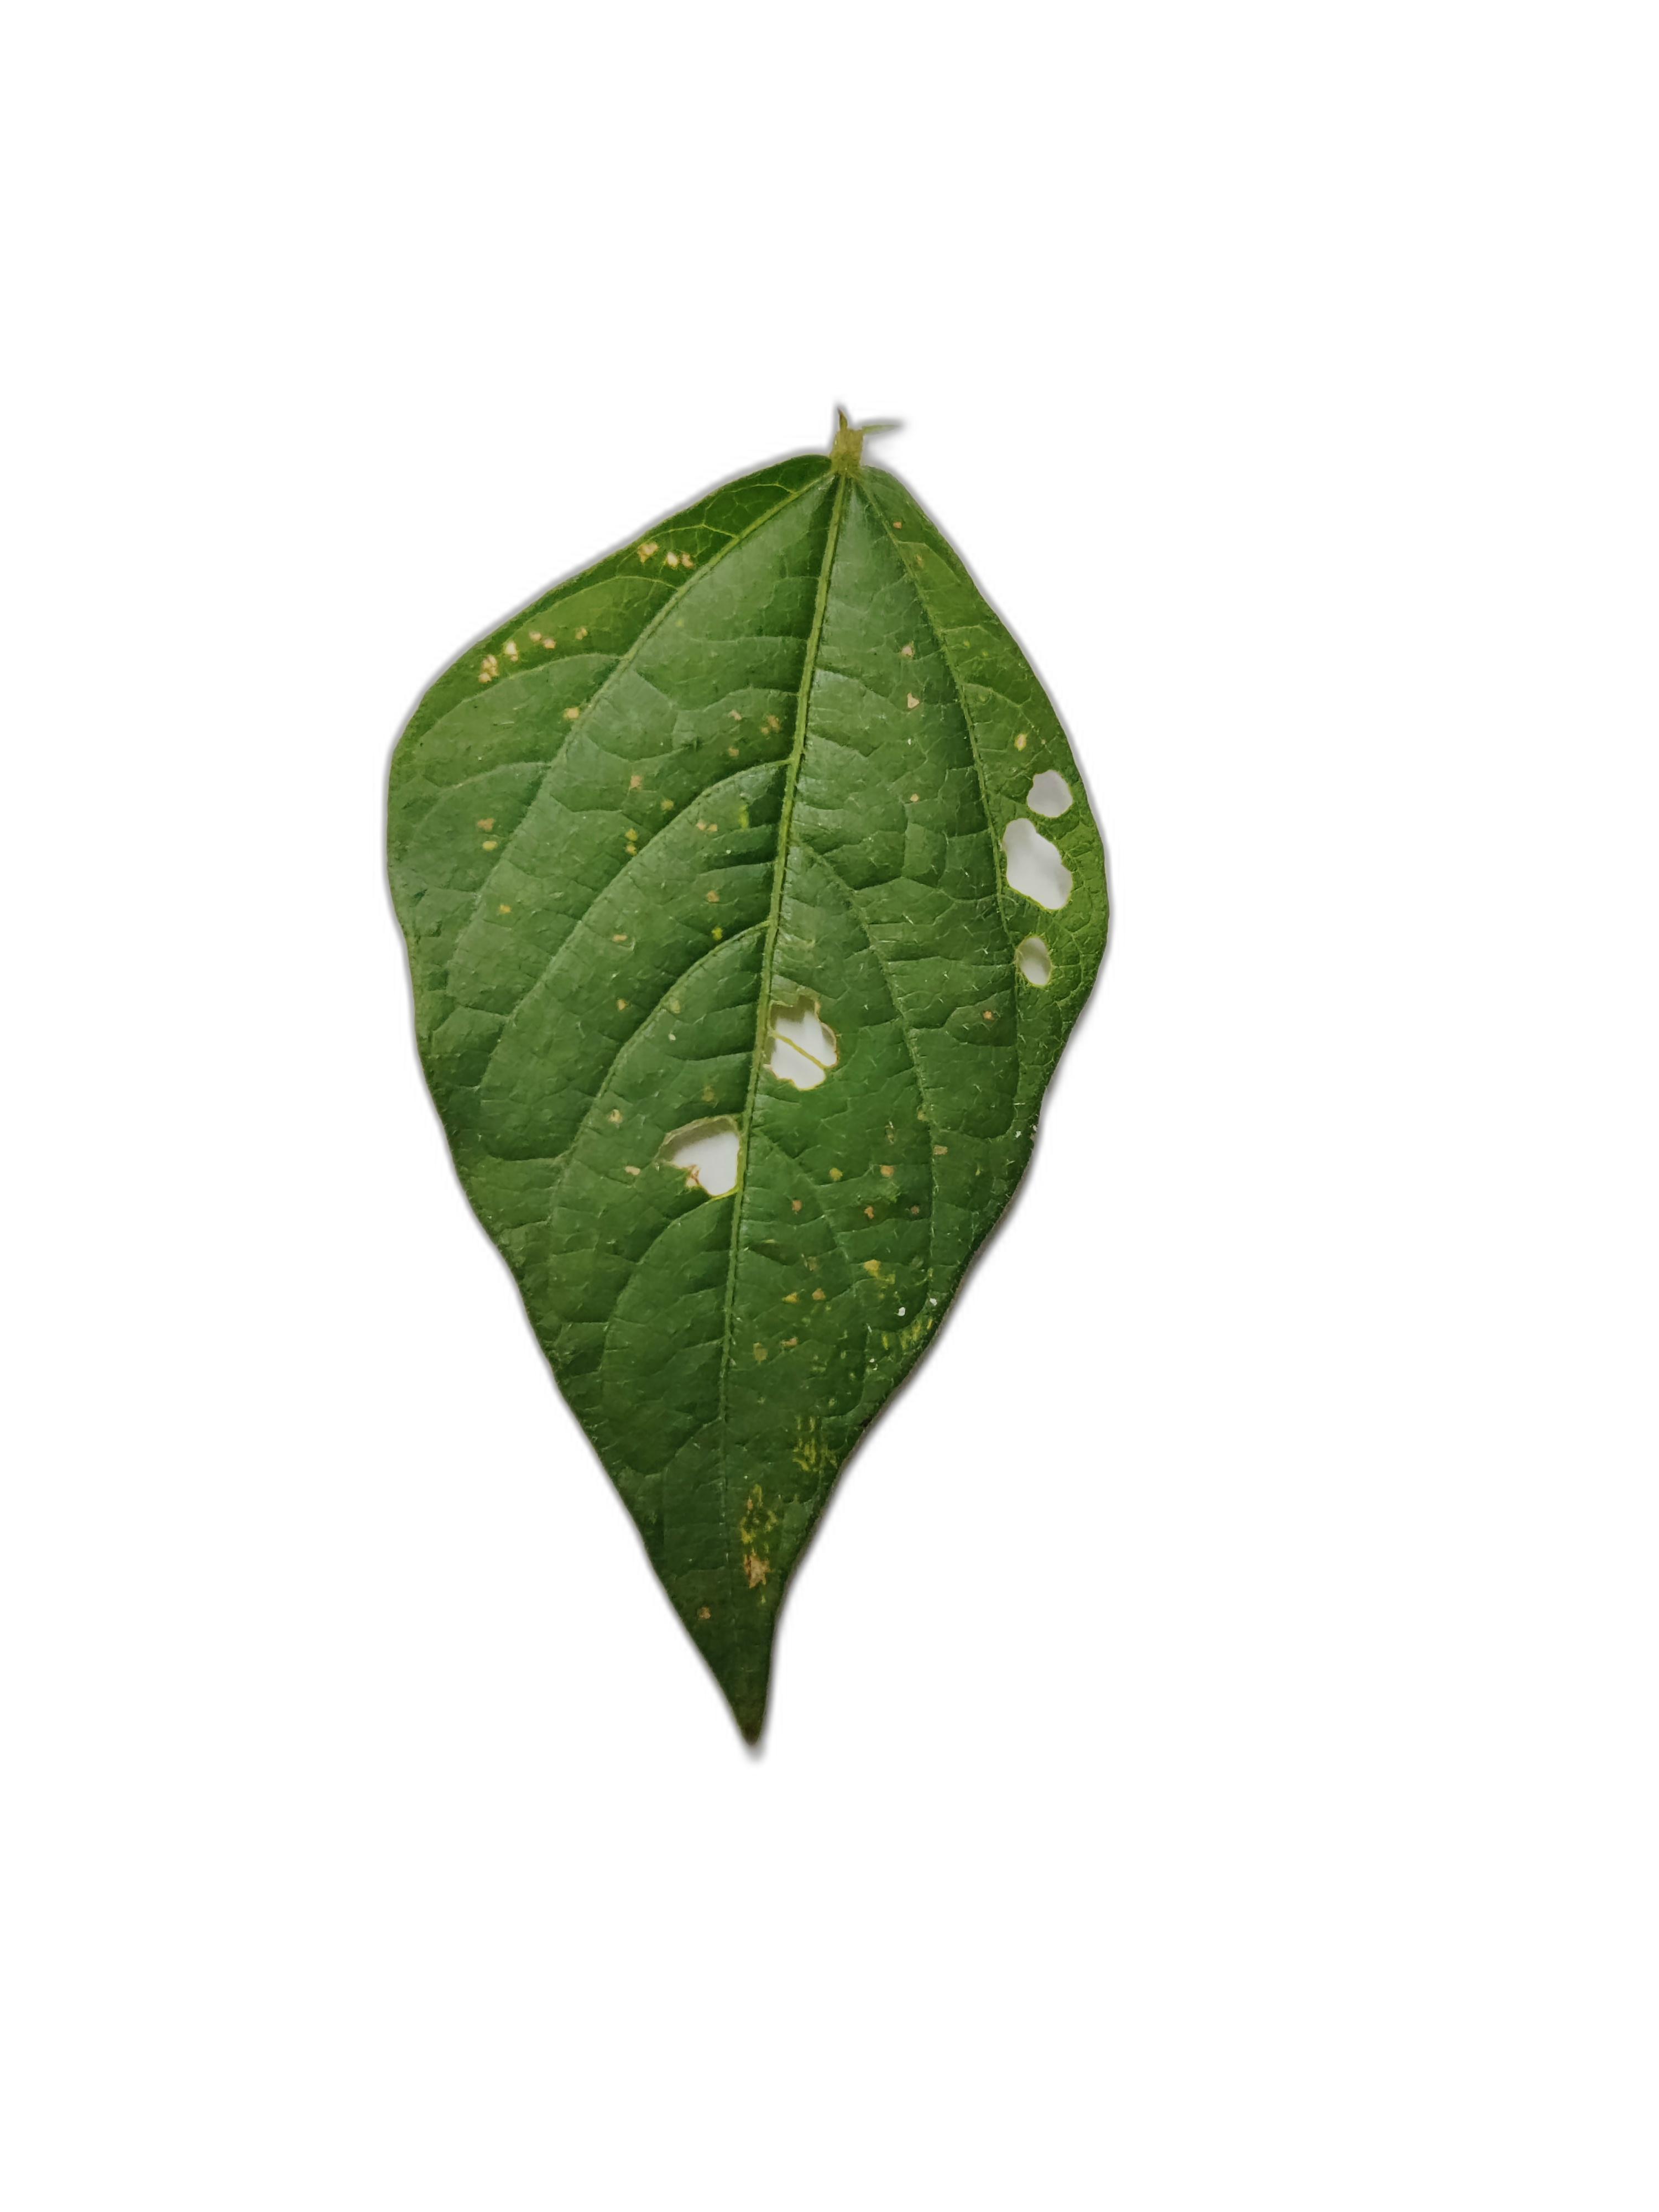
Label: Cercospora leaf spot